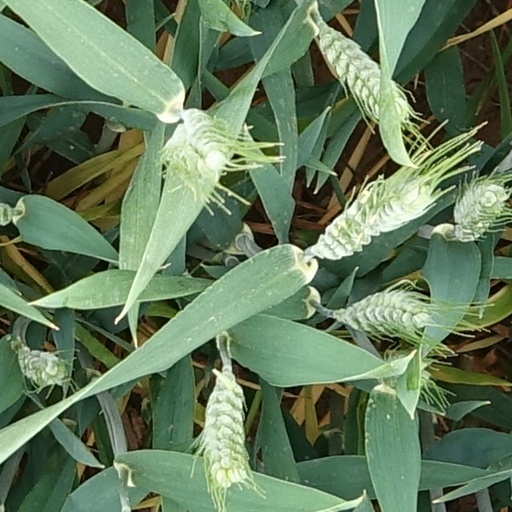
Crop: wheat